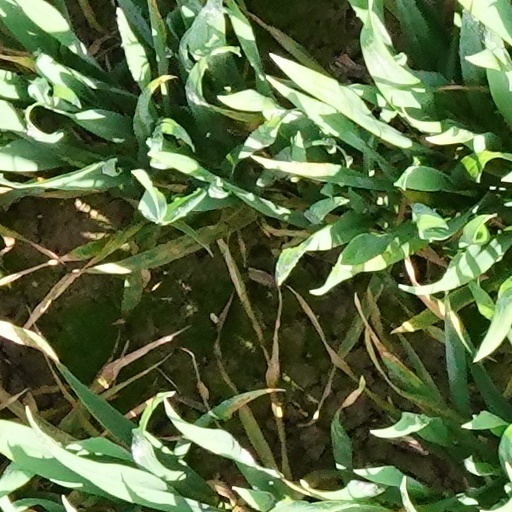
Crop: wheat